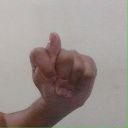
अक्षर: ट